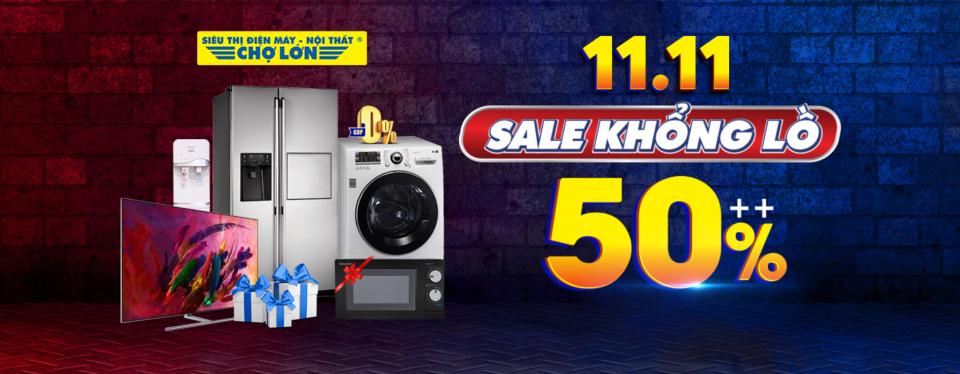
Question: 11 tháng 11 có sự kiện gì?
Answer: có sự kiện sale khổng lồ